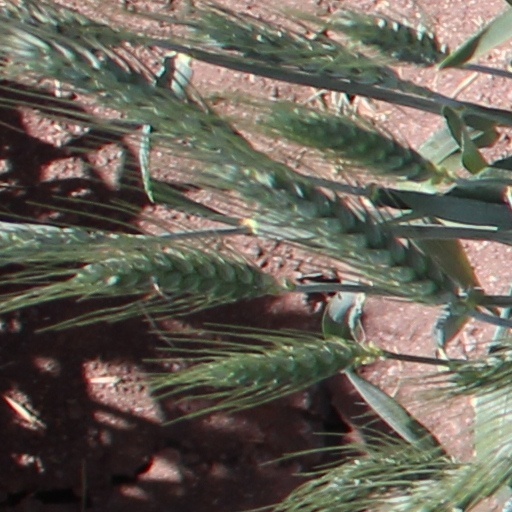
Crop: wheat